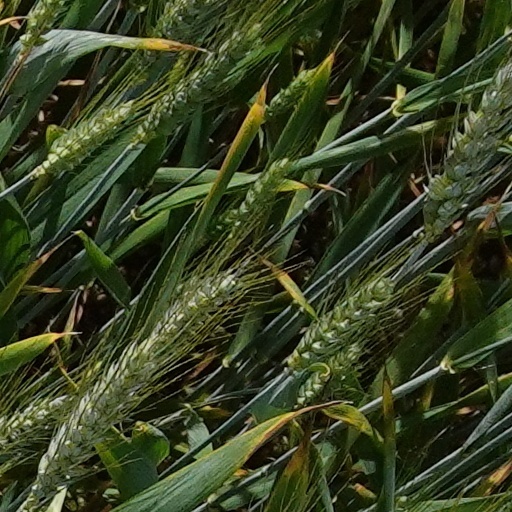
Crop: wheat